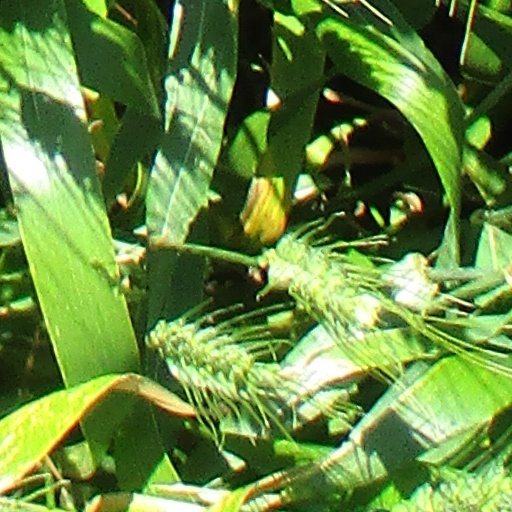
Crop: wheat